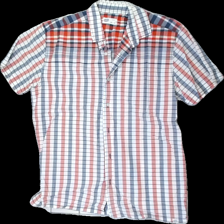
View: front
Type: Shirt
Category: Men
Brand: Crocker
Colors: Blue, White, Red
Material: 98% cotton, 2% viscose
Pattern: Checkered print
Cut: Regular, Cropped
Size: M
Season: All
Price range: 50-100
Recommended usage: Reuse